Khutbah

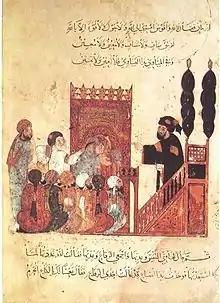
Abbasid Qadi delivers Khutbah in Mosque on the Minbar. (Khutbah was practiced by Caliphate, later it was also adopted by other Muslim rulers)

Khutbah ("khuṭbah"; , "khotbeh") serves as the primary formal occasion for public preaching in the Islamic tradition.